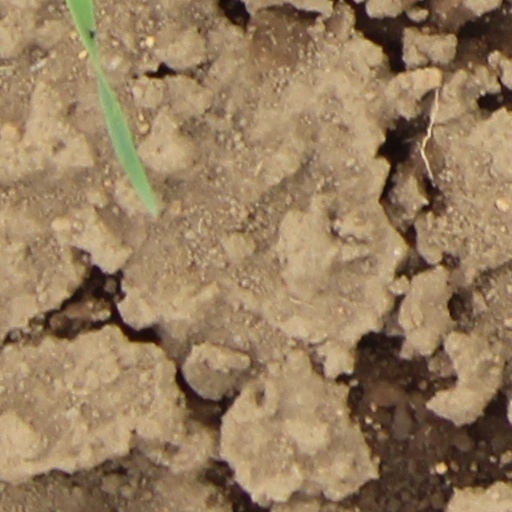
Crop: wheat